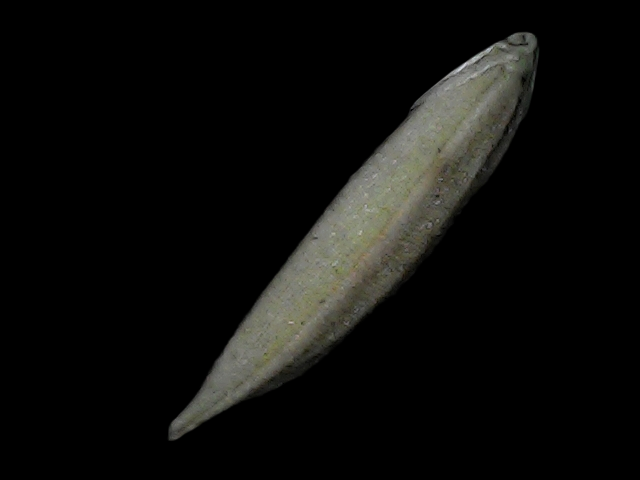
Rice variety: Bd57